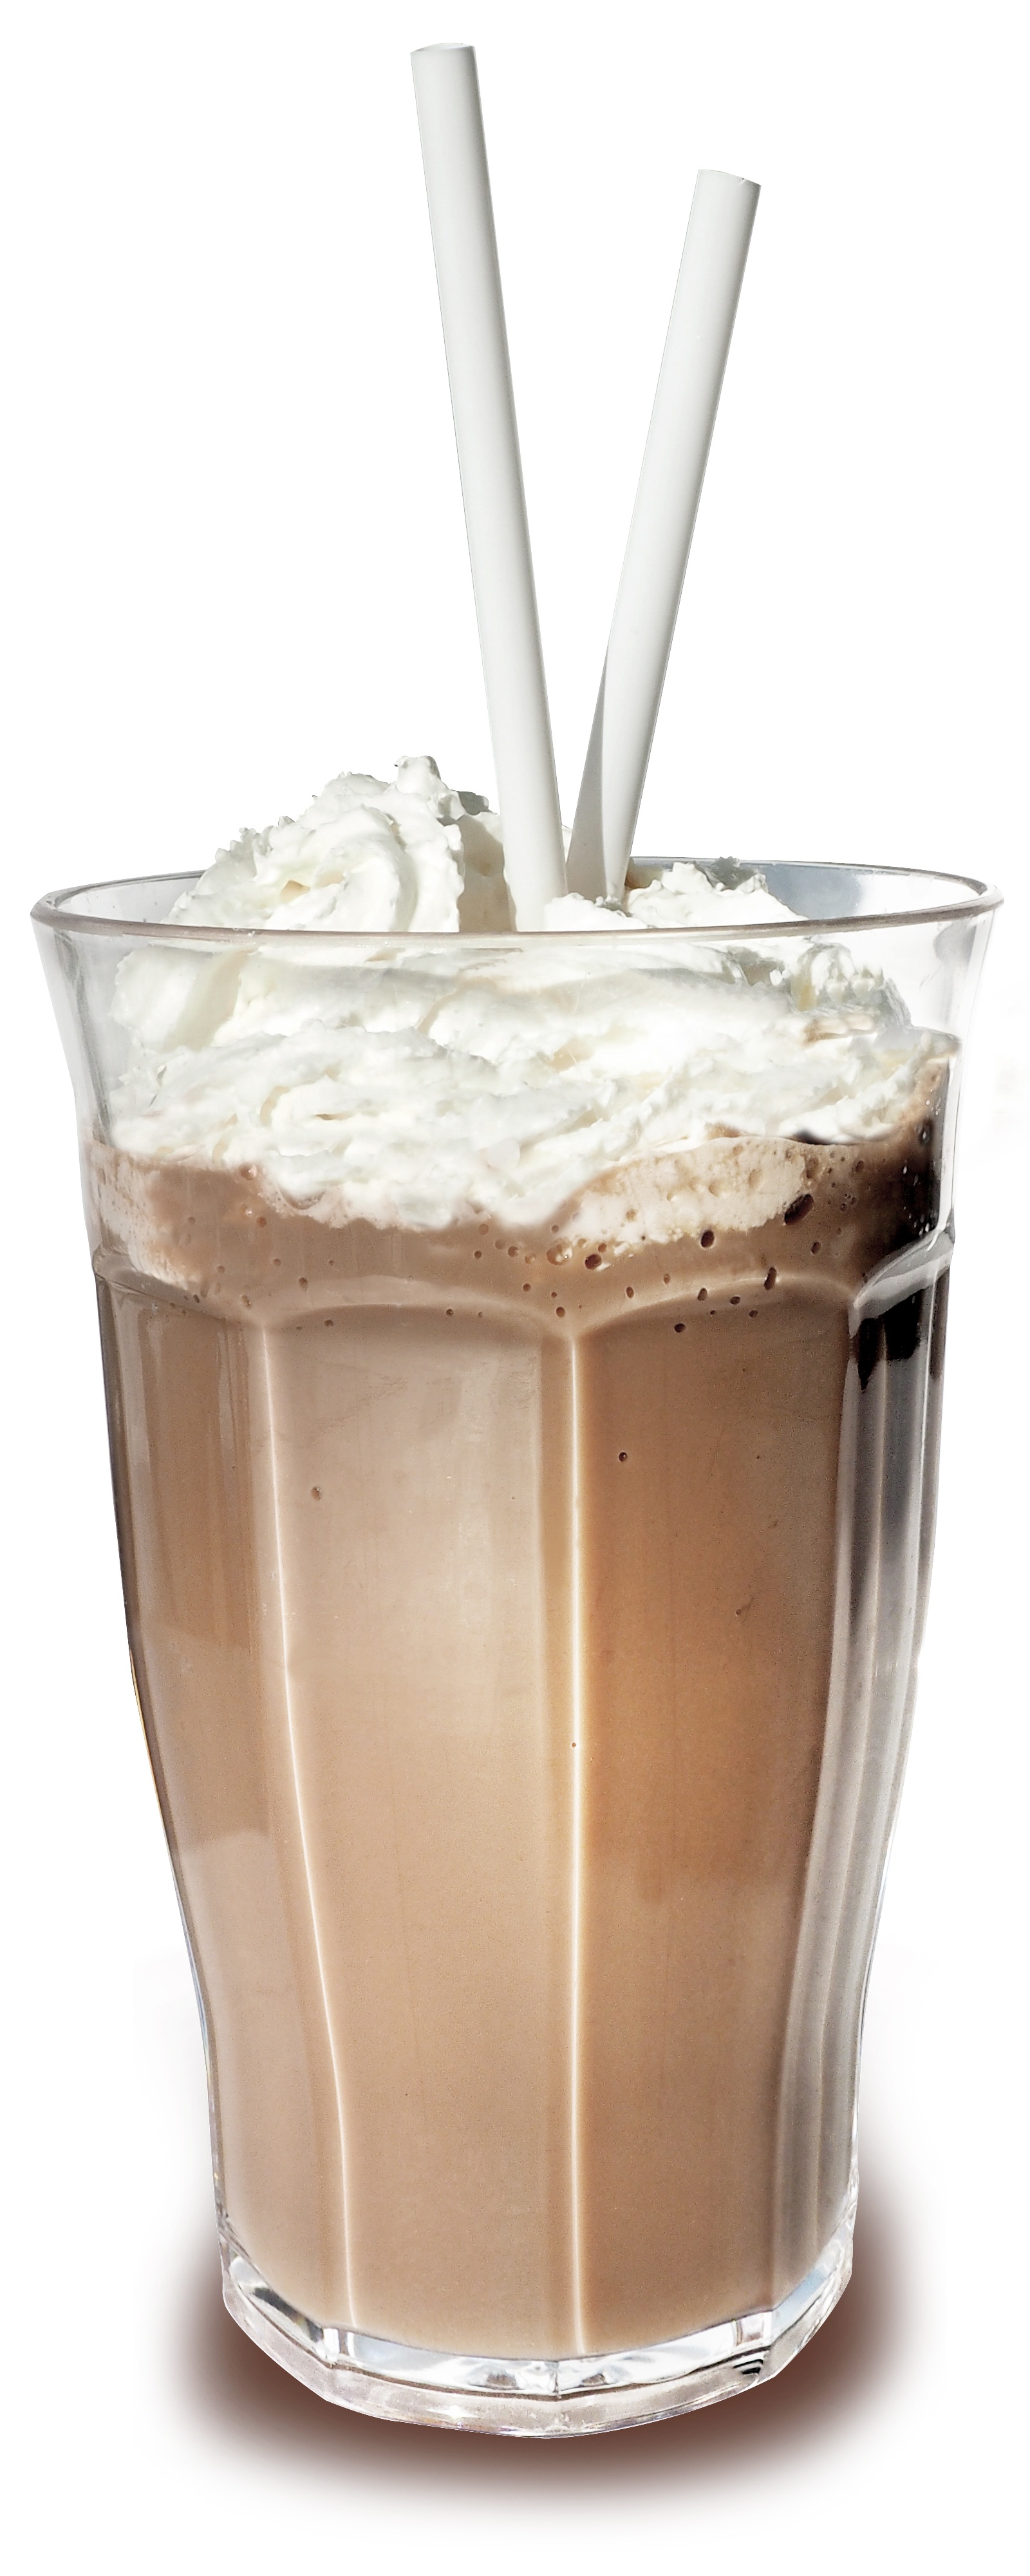
cafe, coffee, glass, isolated, latte, cappuccino, food, diner, drink, chocolate, milk, dessert, cream, delicious, straw, tasty, dairy, treat, shake, horchata, flavor, milkshake, iced coffee, mocaccino, frapp coffee